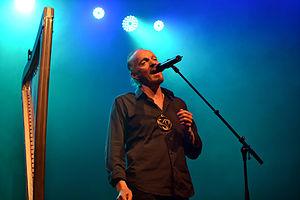
Alan Stivell en concert gratuit lors des Jeudis du port à Brest le 15 août 2013.
Le festival des Vieilles Charrues est un festival entièrement associatif de musiques actuelles, annuel, programmé sur quatre jours le troisième weekend de juillet dans la commune de Carhaix-Plouguer, dans le Finistère. Le festival est souvent surnommé « les Charrues », notamment sur les réseaux sociaux.